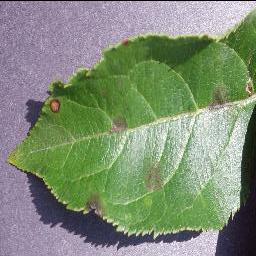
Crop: apple
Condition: scab